Bridges in the Russo-Ukrainian War

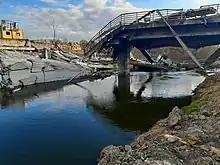
Destroyed bridge at Irpin, 17 April 2022

South of Irpin on the north west outskirts of Kyiv, a Russian convoy, separated from its main force, was ambushed and destroyed on a bridge over the Irpin river, on 25 February 2022.